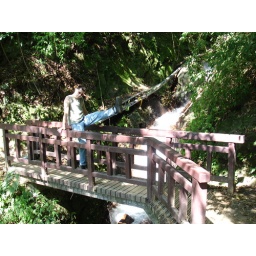
This bridge crosses in front of a small water fall.